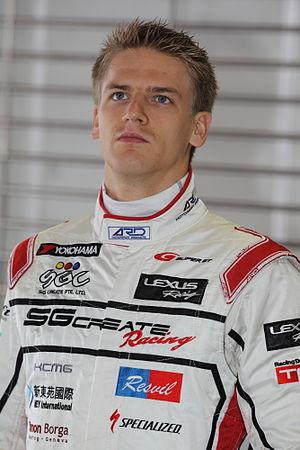
Alexandre Imperatori, né le 19 avril 1987 à Châtel-Saint-Denis, est un pilote automobile suisse.